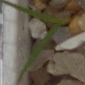
Label: loose_silkybent